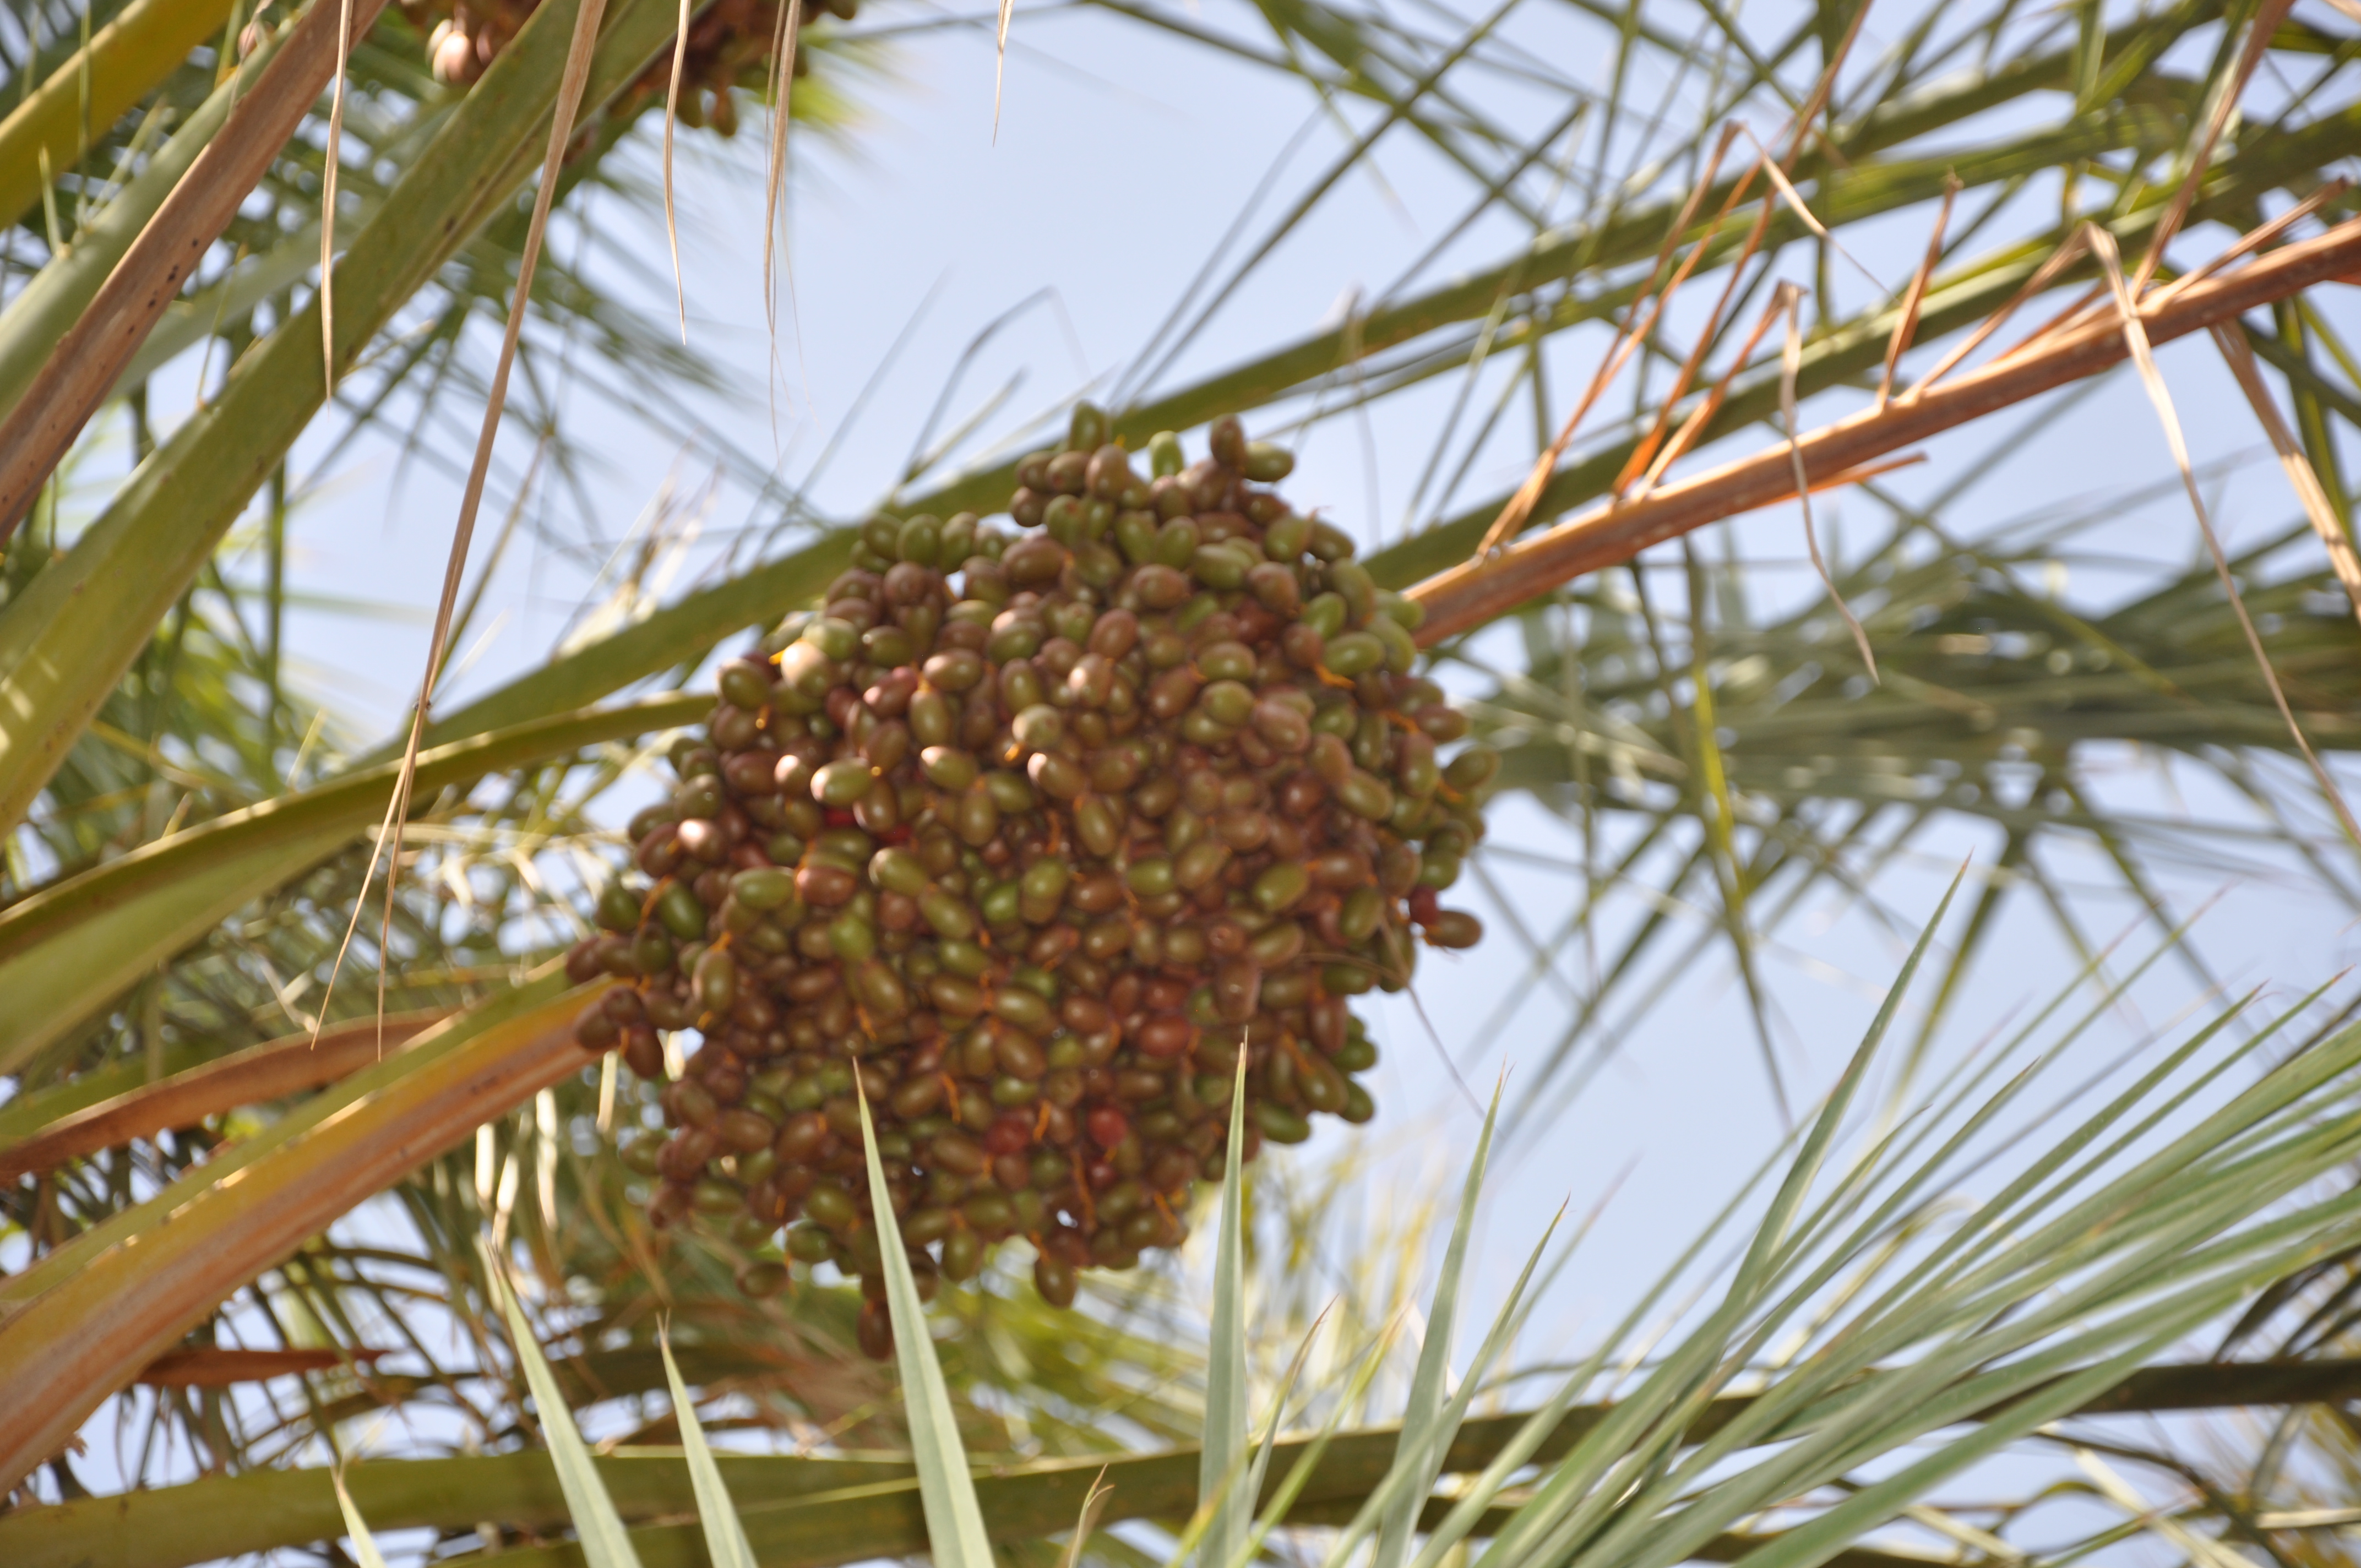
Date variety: bouisthami